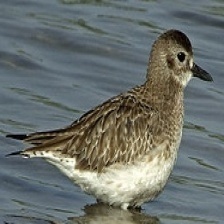
Species: GREY PLOVER
Scientific name: PLUVIALIS SQUATAROLA